Amateur astronomy

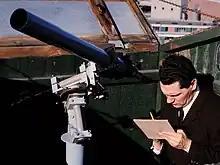
Amateur astronomer recording observations of the sun.

Collectively, amateur astronomers observe a variety of celestial objects and phenomena. Common targets of amateur astronomers include the Sun, the Moon, planets, stars, comets, meteor showers, and a variety of deep sky objects such as star clusters, galaxies, and nebulae. Many amateurs like to specialise in observing particular objects, types of objects, or types of events which interest them. One branch of amateur astronomy, amateur astrophotography, involves the taking of photos of the night sky. Astrophotography has become more popular with the introduction of far easier to use equipment including, digital cameras, DSLR cameras and relatively sophisticated purpose built high quality CCD cameras and CMOS cameras.